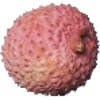
Label: Lychee 1